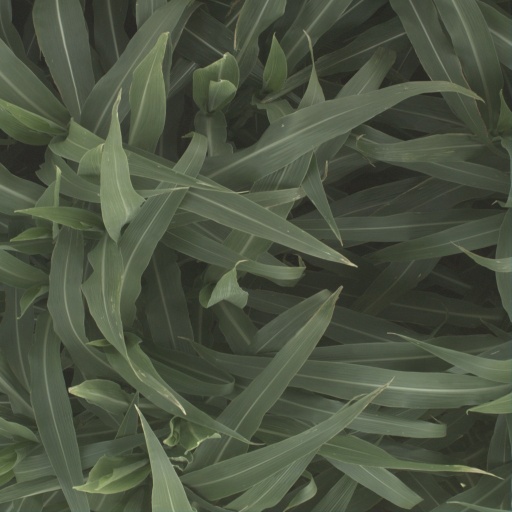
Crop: sorghum